Spanish galleon San José

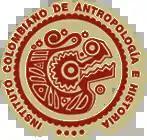
Logo of the ICANH

The wreck of the "San José" is estimated to be worth billions of dollars. This is based on the speculation that, similar to its surviving sister ship, "San Joaquín," it had 11 million pesos in coins on board at the time of its sinking, worth up to $17 billion as of 2023. The silver and gold are from the mines of Potosí, Bolivia. The enormous value of this cargo has led to "San José" being called the "Holy Grail of Shipwrecks".